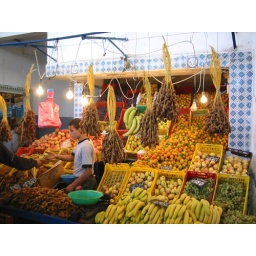
A salesman tends his fruit stall at the market in Monastir, Tunisia.